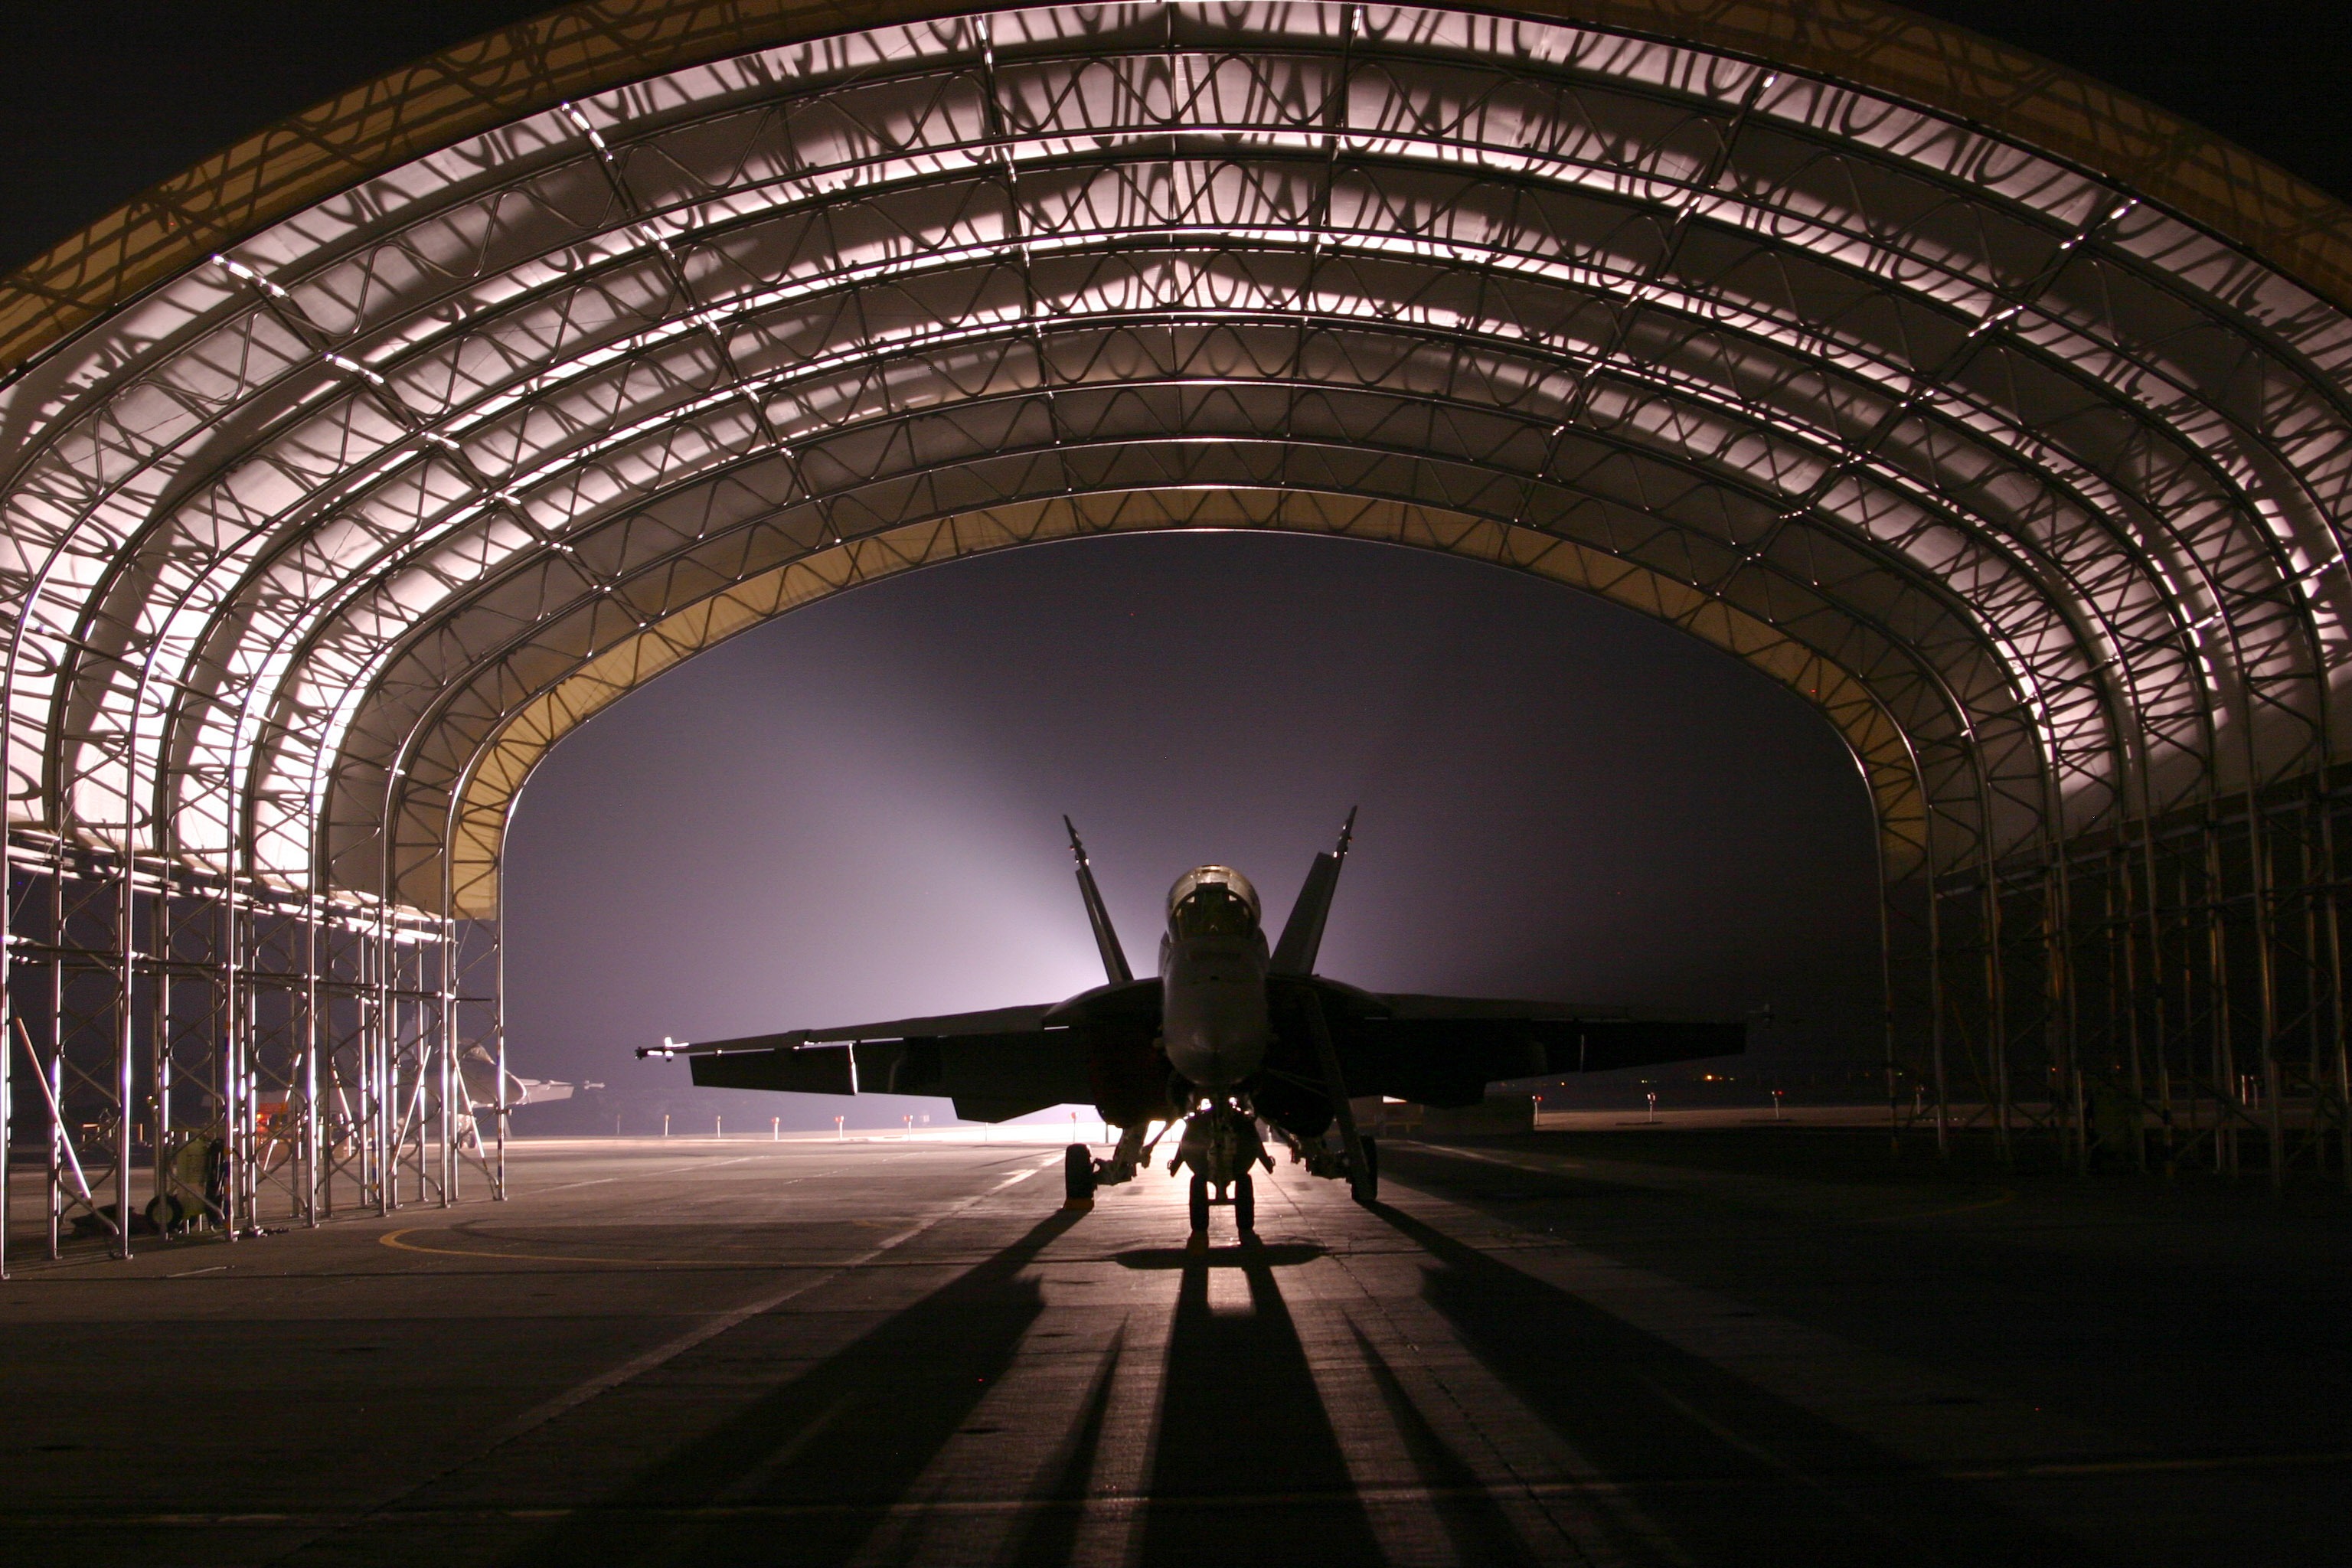
light, architecture, night, tunnel, aircraft, fighter jet, jet, arch, evening, darkness, infrastructure, aeroplane, symmetry, hangar, fighter aircraft, military aircraft, urban area